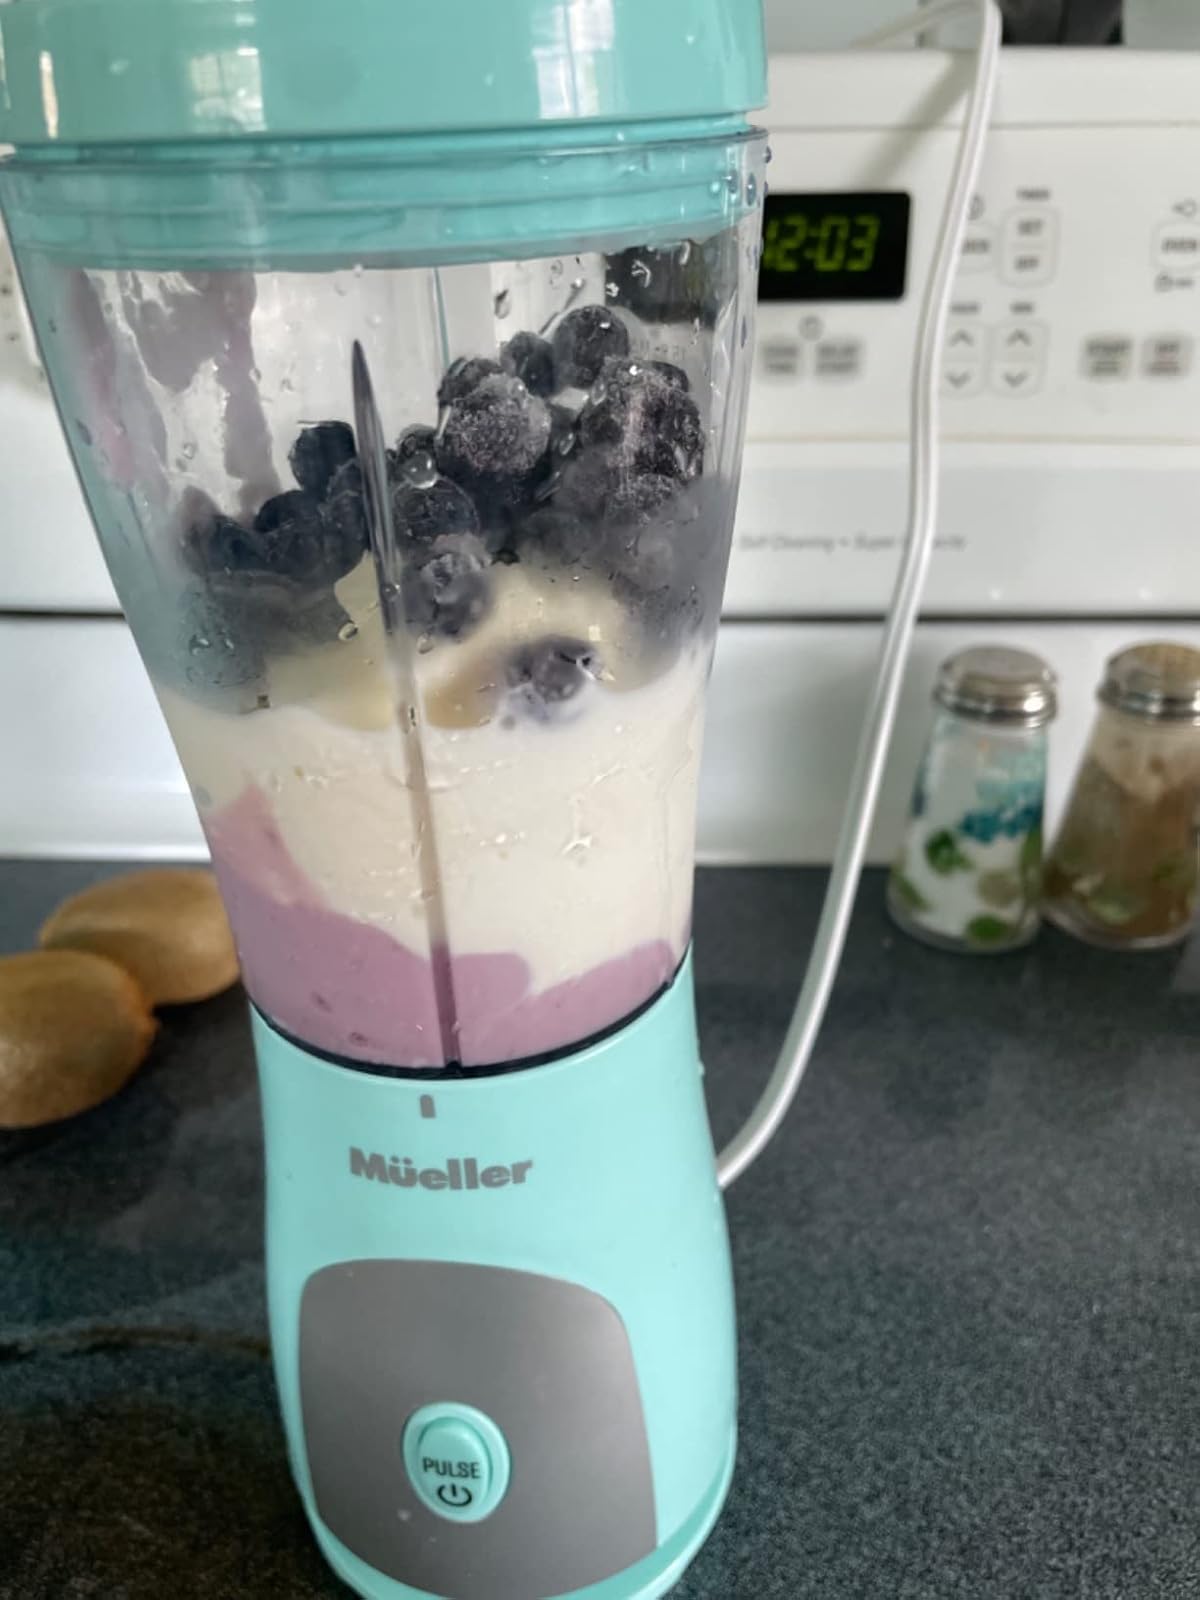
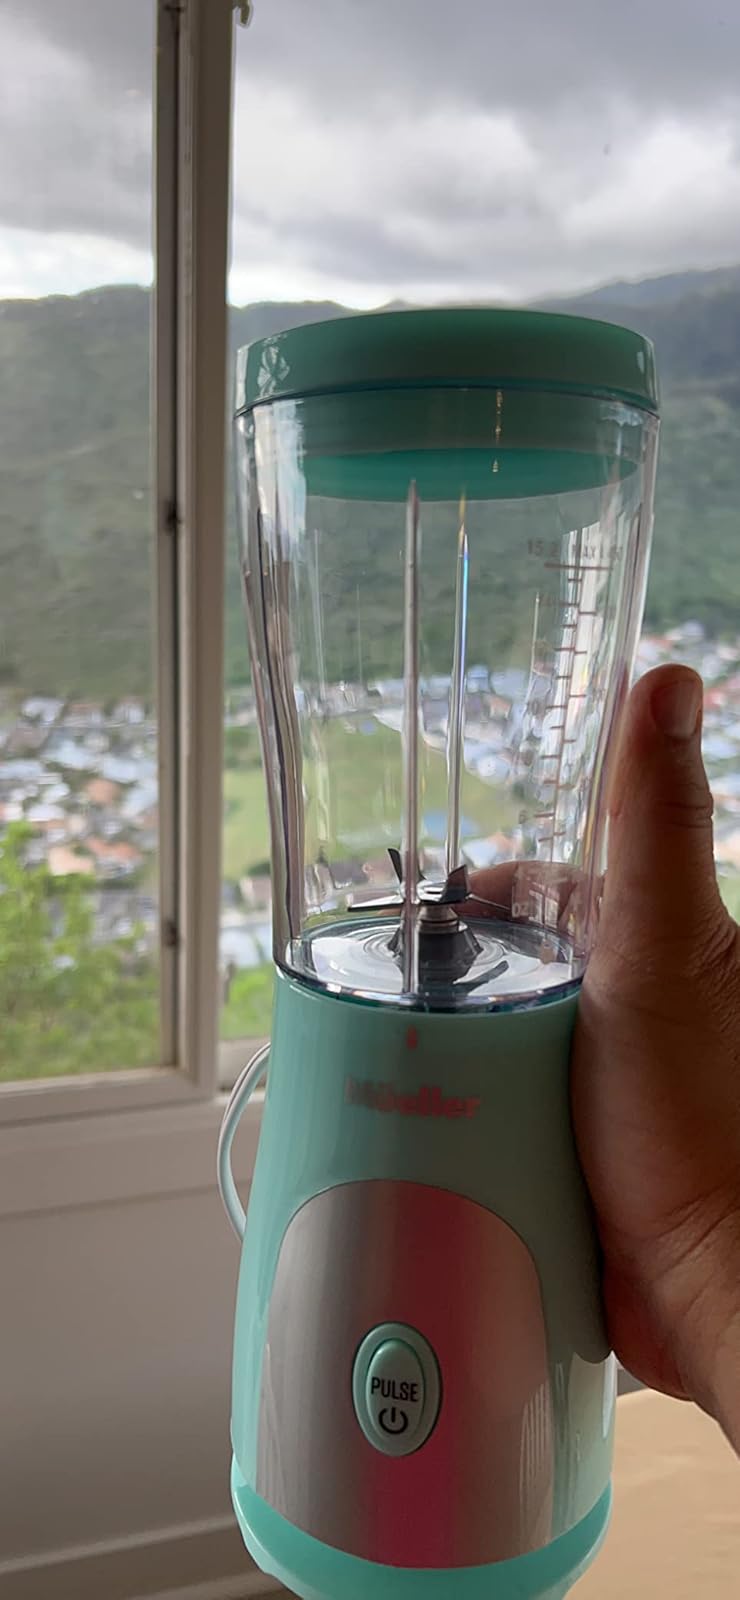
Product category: items_blender
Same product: yes